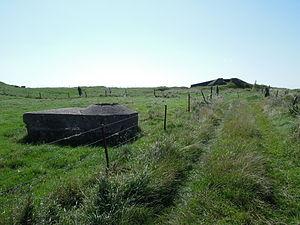
Entrée du site de la base radar allemande d'Antifer - La Poterie en 2012.
L'opération Biting, aussi connu sous le nom de raid de Bruneval, est un raid britannique de la Seconde Guerre mondiale mené par la Royal Air Force, un régiment de parachutistes, la Royal Navy, et des hommes de troupes spécialement entraînés pour une action de commando. L'opération a lieu sur la falaise de La Poterie-Cap-d'Antifer, sur la côte normande, dans la nuit du 27 au 28 février 1942. Son but était de se saisir des principaux éléments d'un radar allemand, dont les spécifications et la technologie étaient alors inconnues des Alliés, tout en faisant croire à sa destruction.